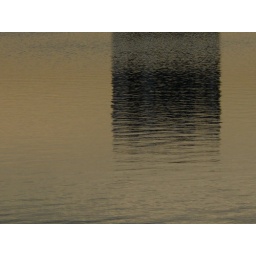
reflection of building in water by evening sun